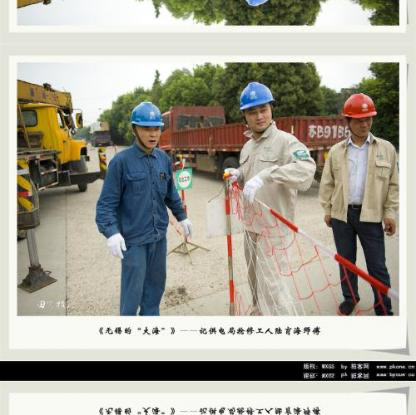
Objects in the image:
label: helmet
label: helmet
label: helmet
label: helmet